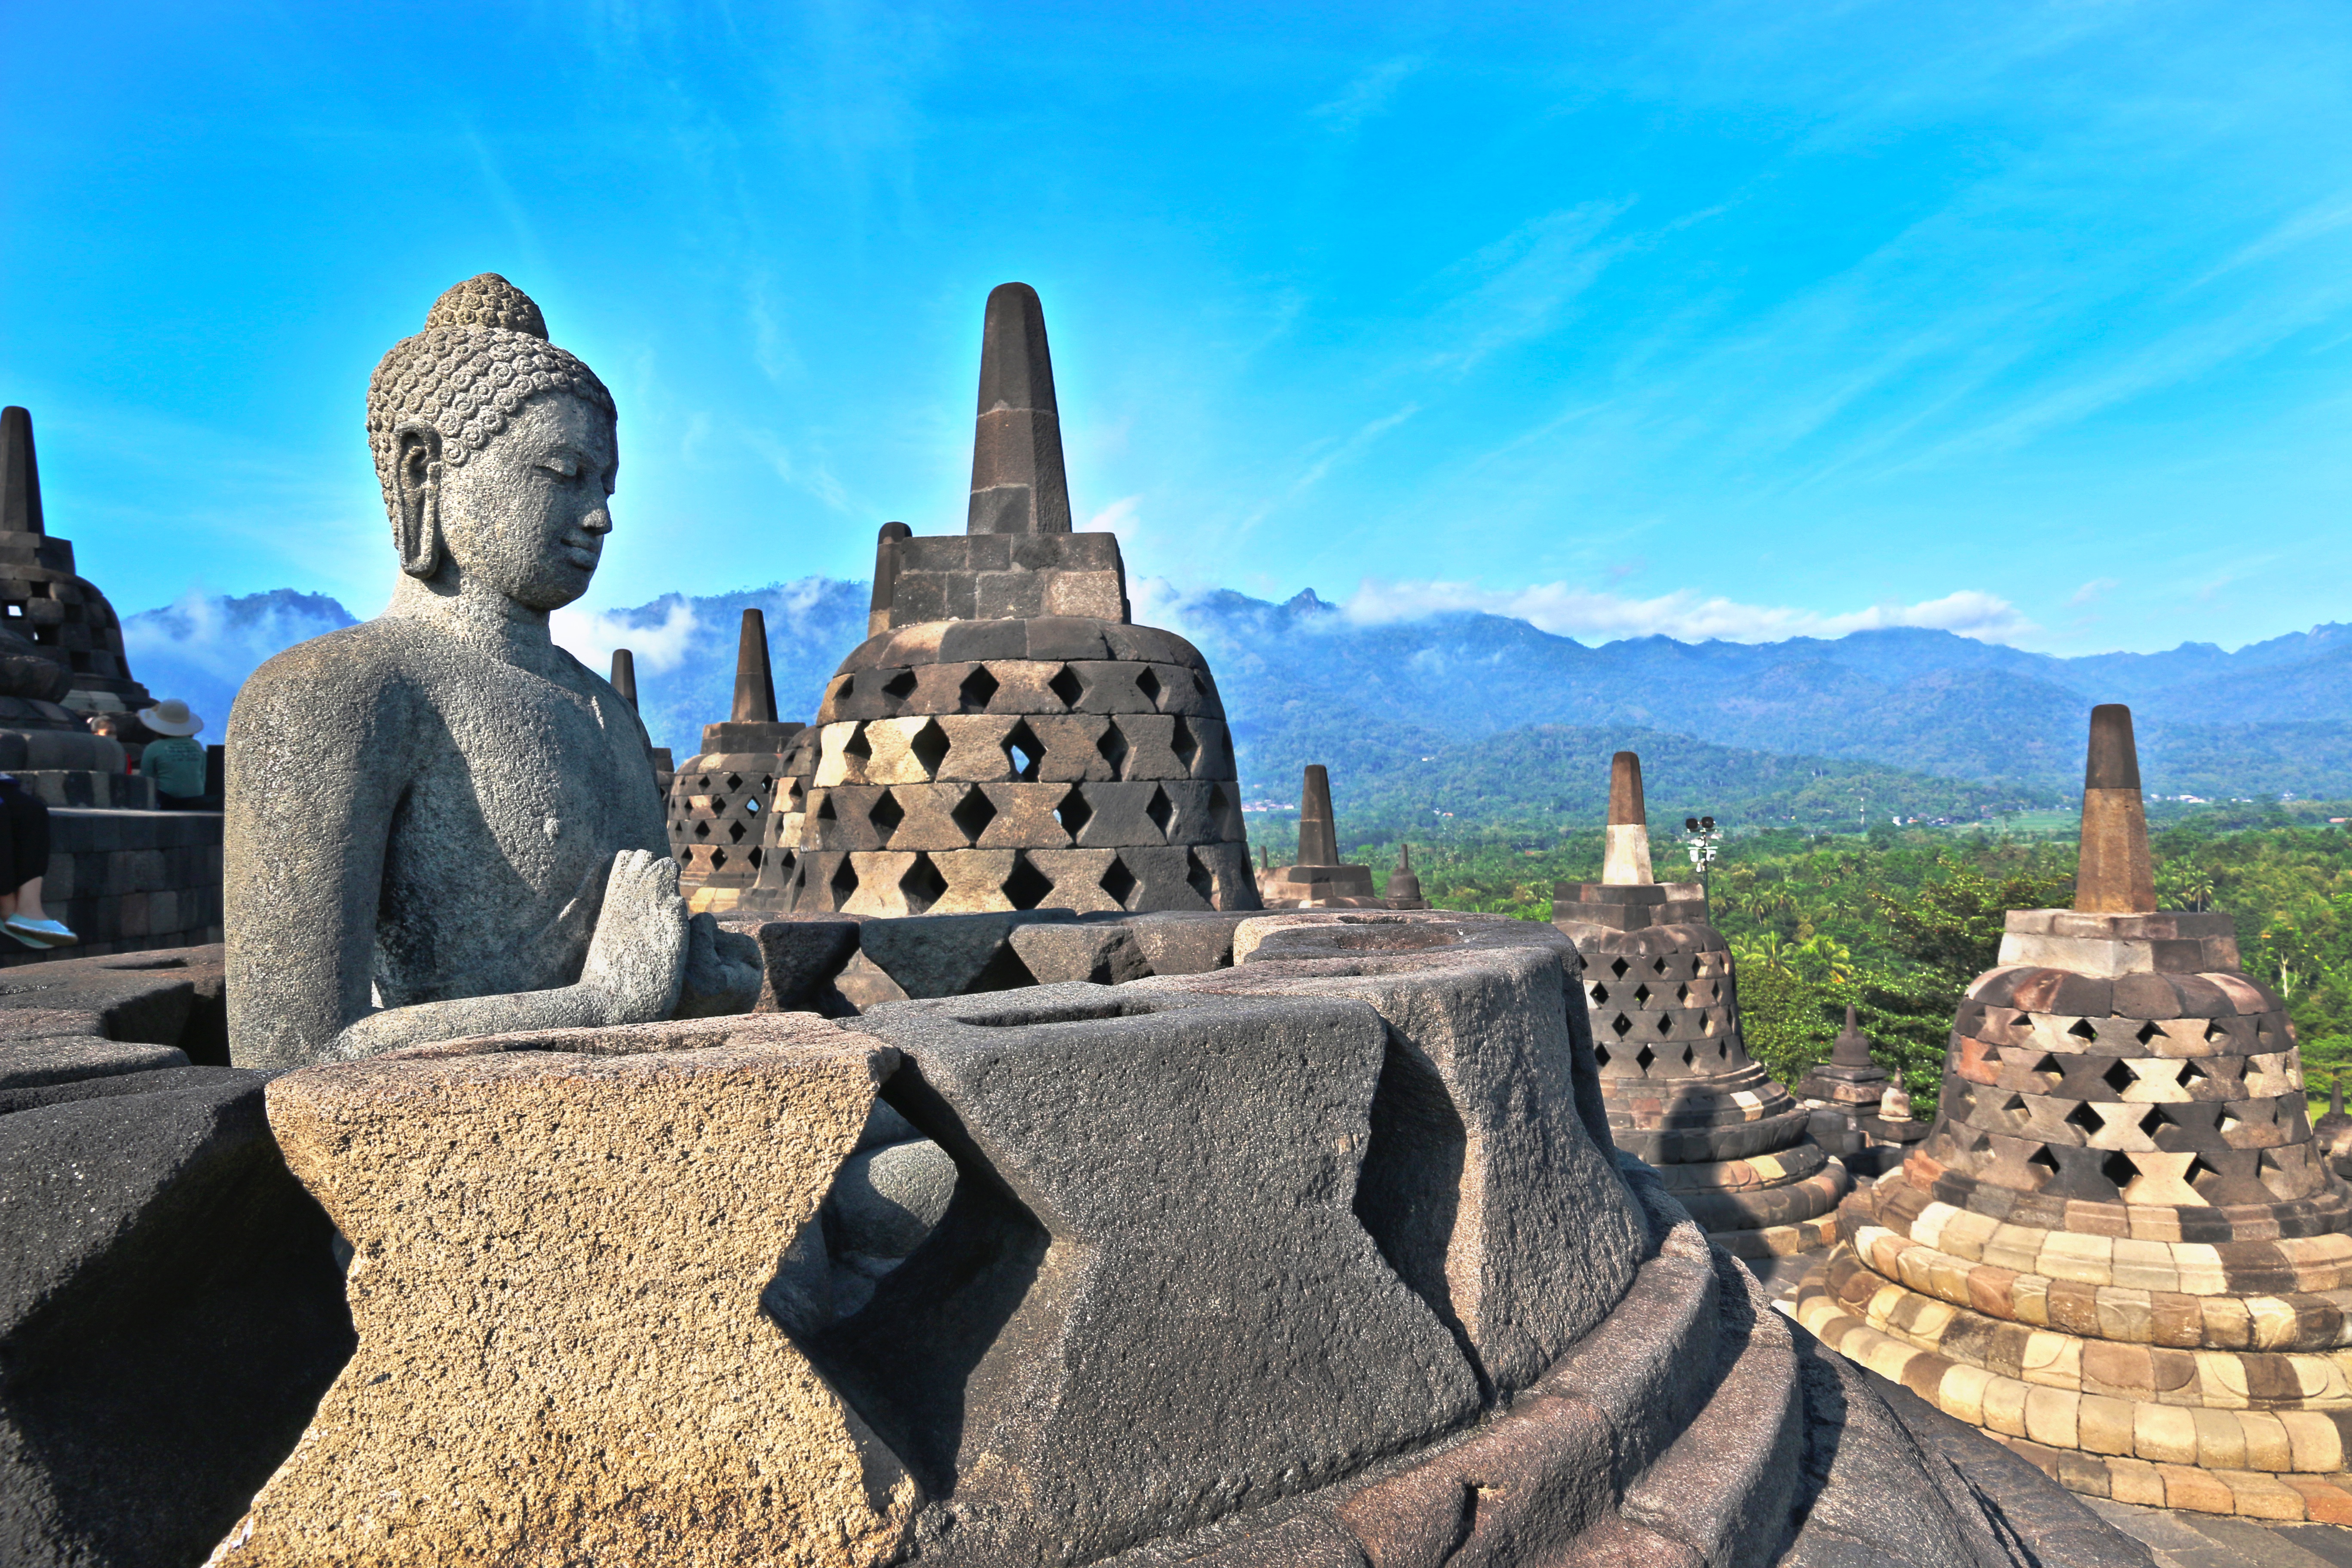
monument, castle, landmark, tourism, unesco world heritage site, historic site, ancient history